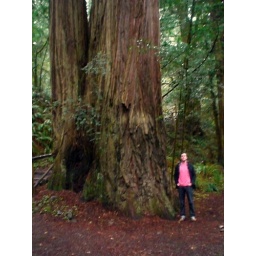
Me standing in front of two Redwood trees that grew together.